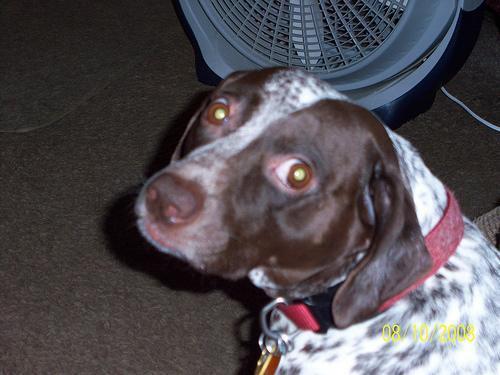
german shorthaired